The Mosquito Net

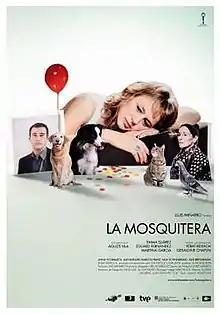
Promotional poster

The Mosquito Net (Original title: La mosquitera) is a 2010 Spanish drama film about a dysfunctional family. It was written and directed by Agustí Vila. It stars Emma Suárez, Geraldine Chaplin, Eduard Fernández and Martina García.